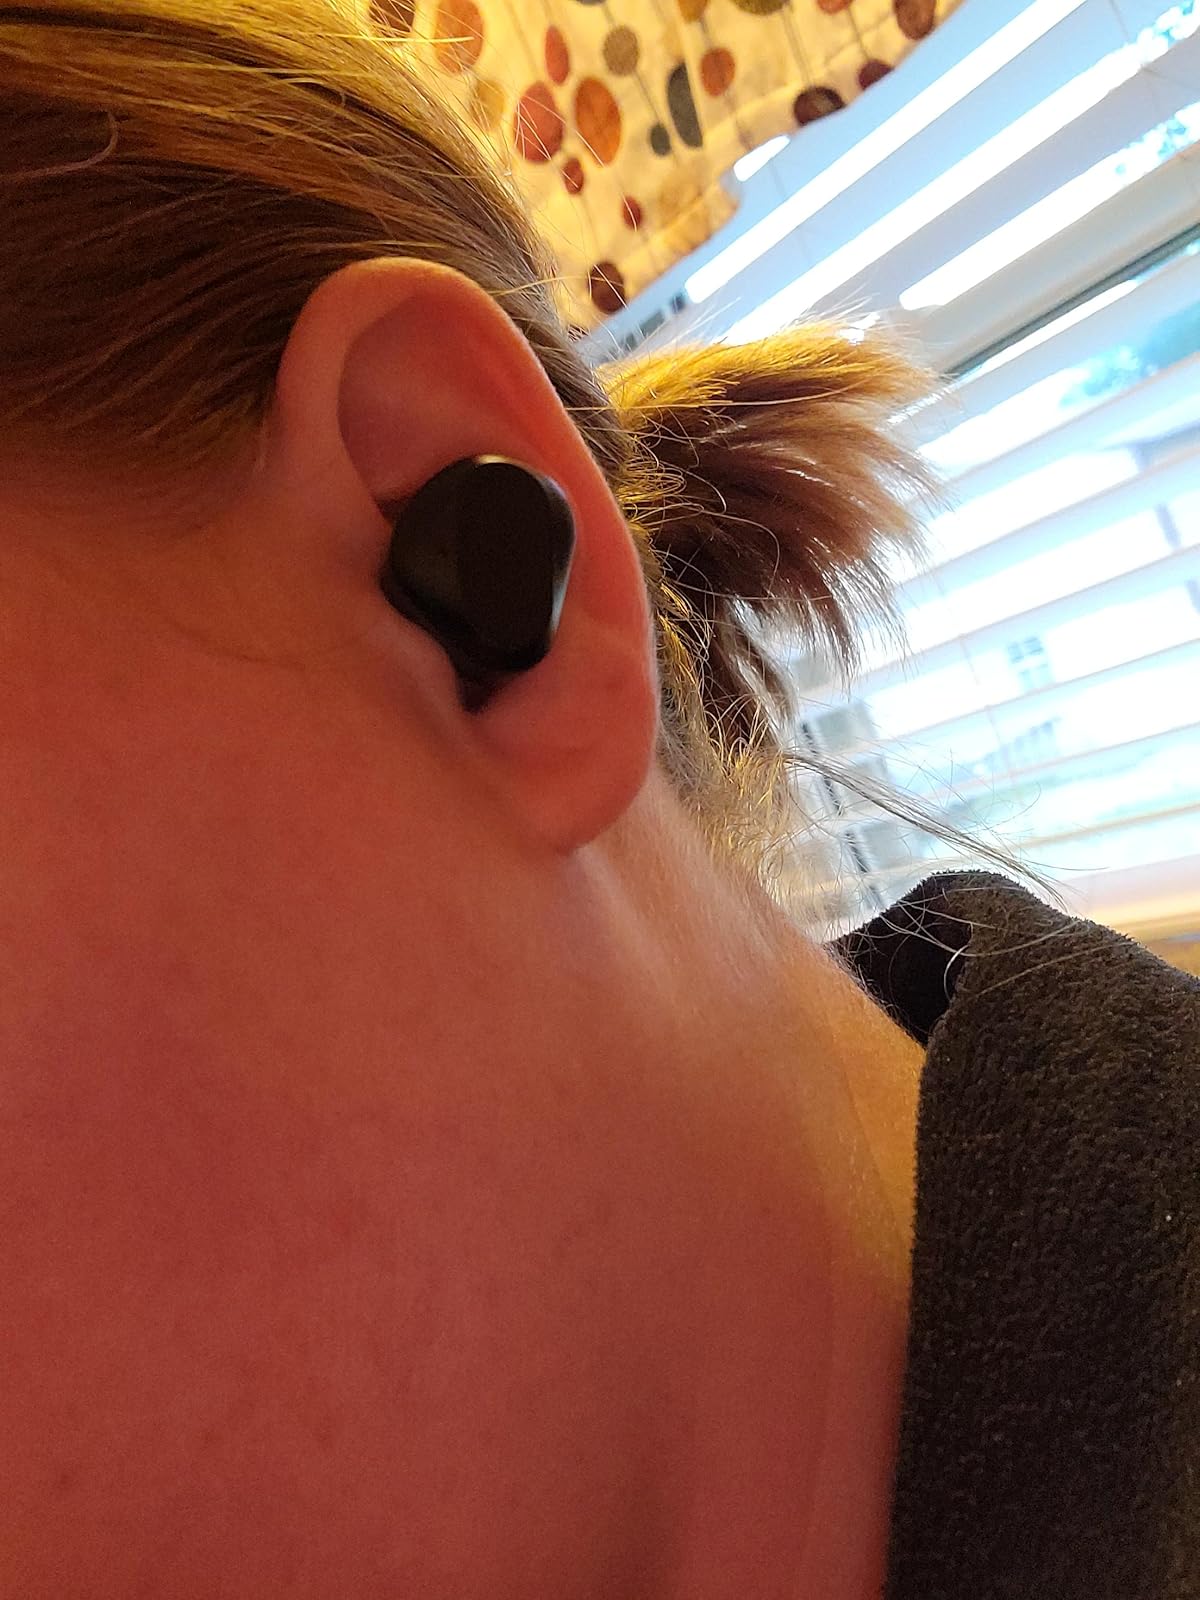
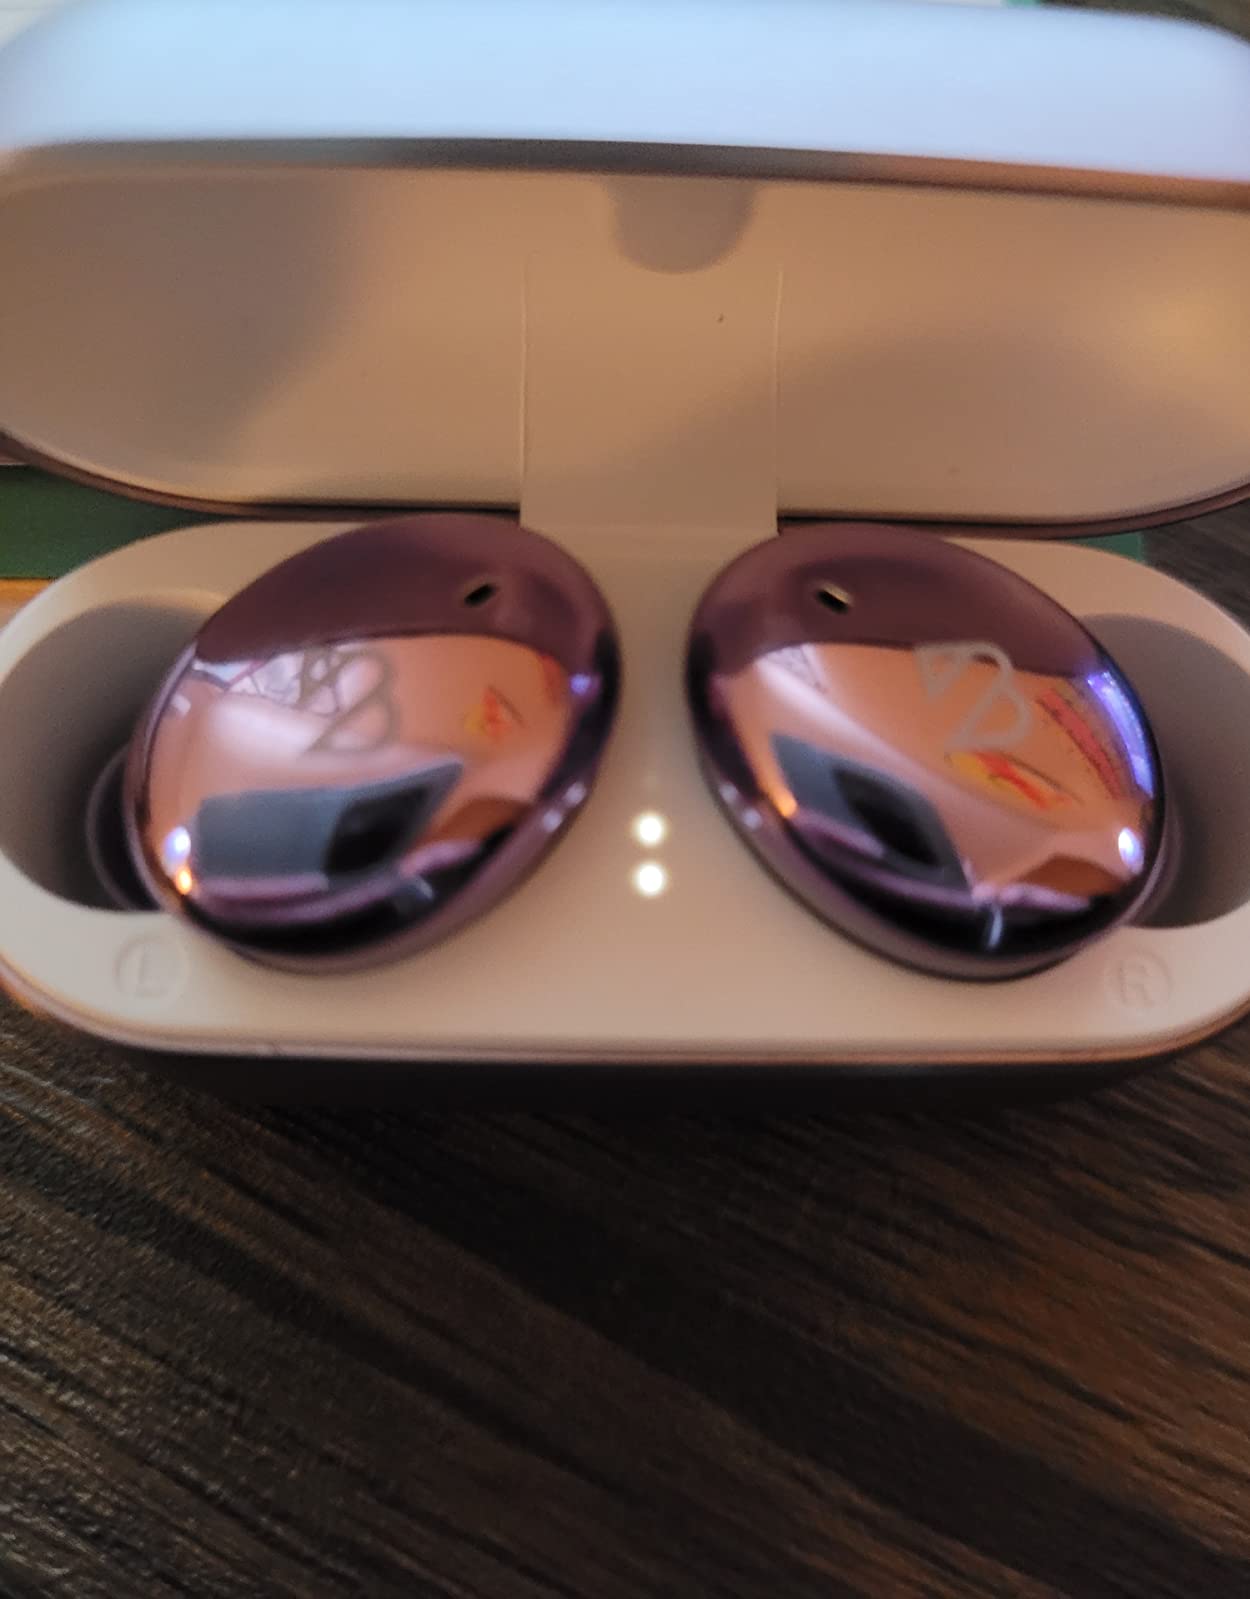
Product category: earbuds
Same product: no